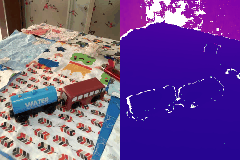
Label: train